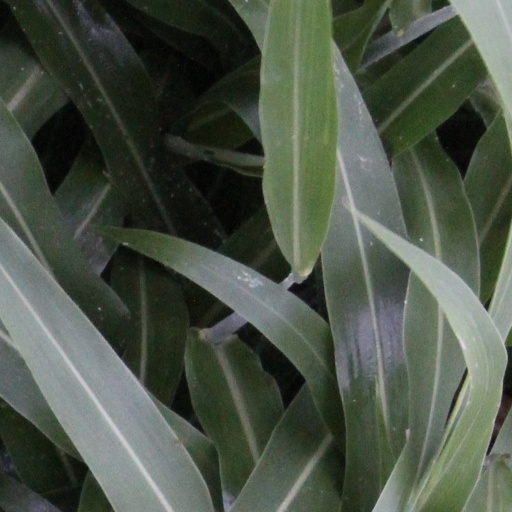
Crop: sorghum